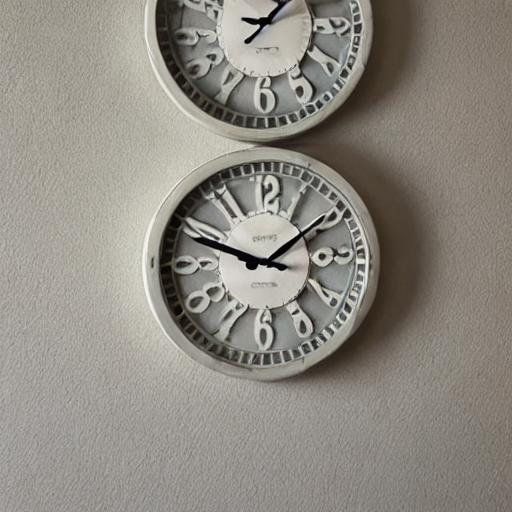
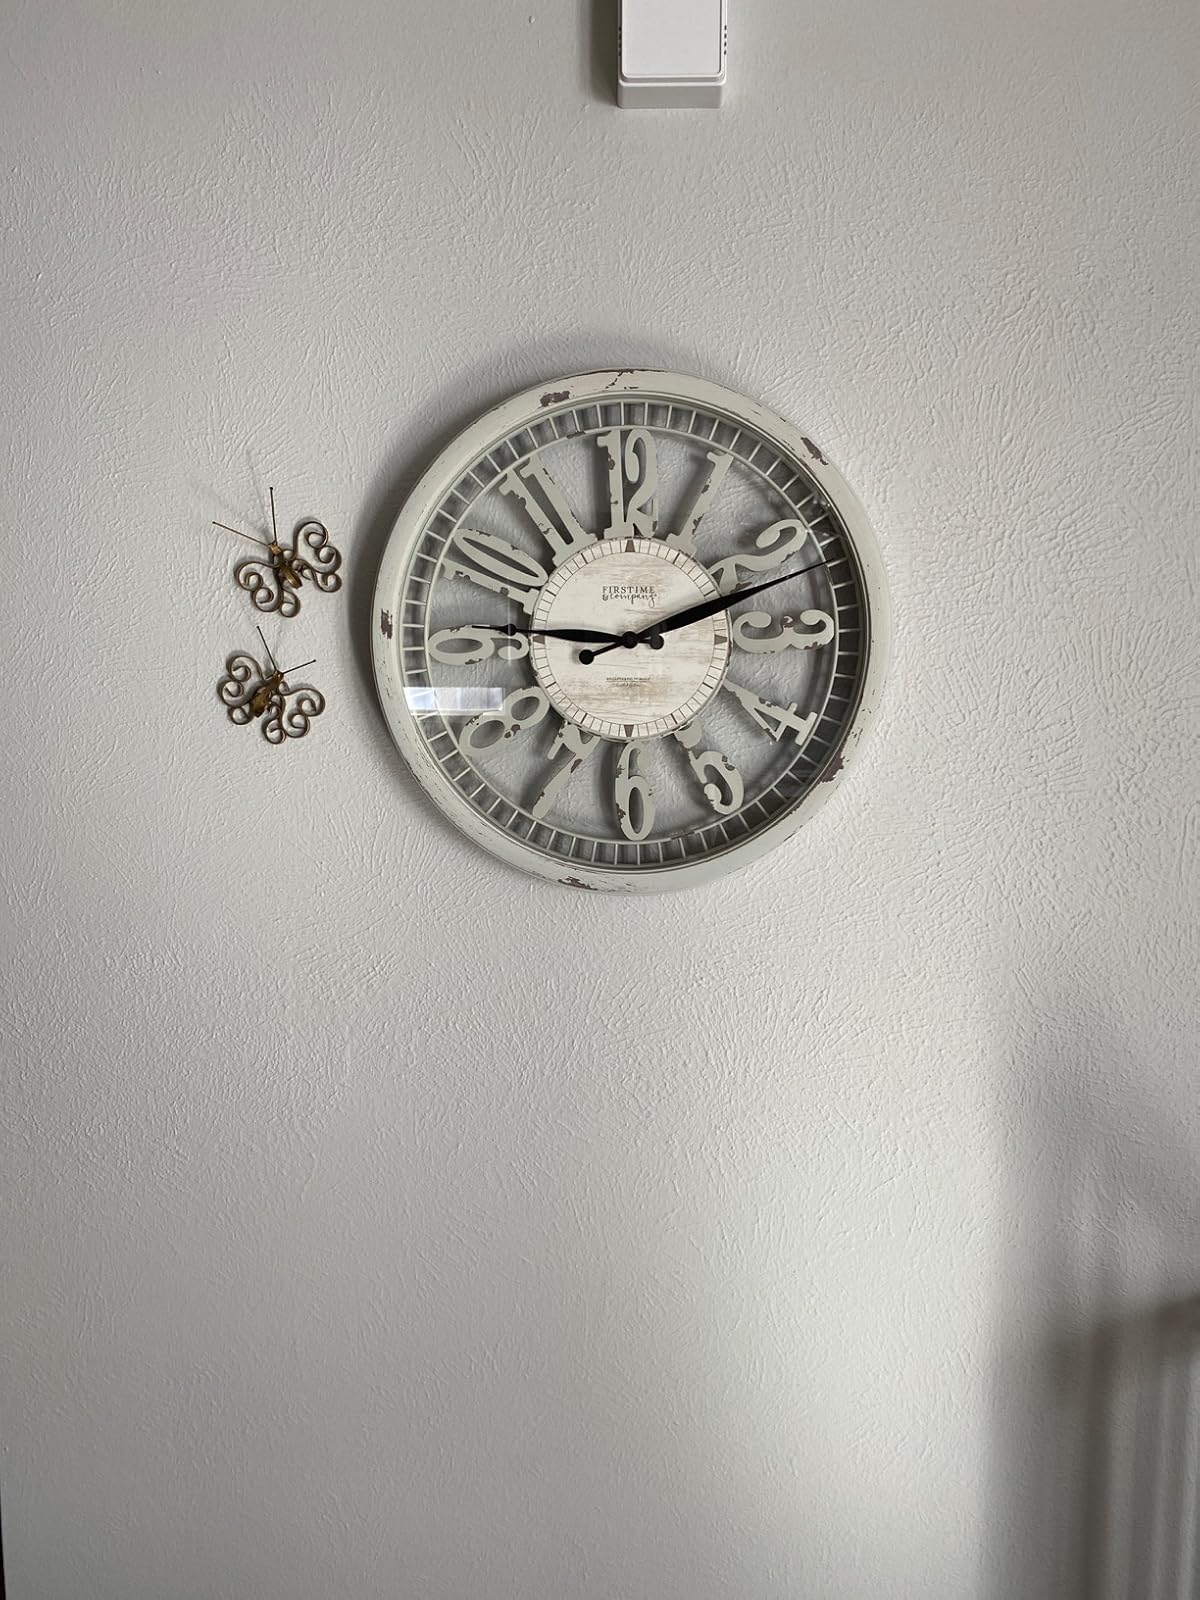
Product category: clock
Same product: no